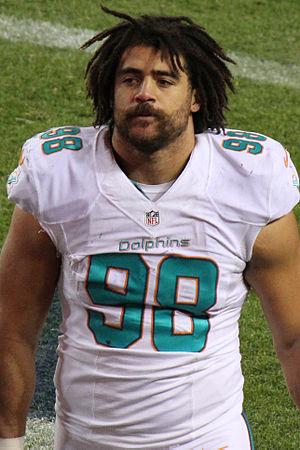
Jared T. Odrick est un joueur américain de football américain.